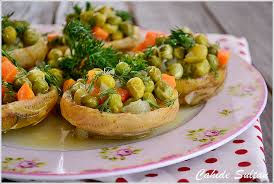
Yemek: enginar